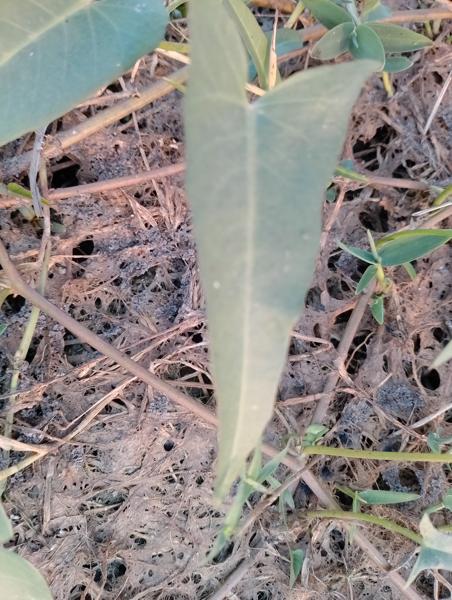
Weed species: Ipomoea aquatic